White Aethiopians

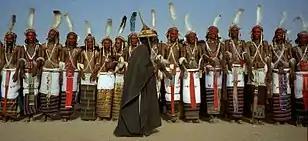
Edmund Dene Morel suggested that the early Fulani could have been Pliny's Leucaethiopes.

Richard Smith, writing in 2003, reports that "historians often assume" that both Leukaethiopes and Melanogaetulians "were of mixed race", or perhaps of some combination of race and culture. On this supposition, he suggests that the Leukaethiopes "were whites who lived in an Ethiopian-style culture", where the "Ethiopians" in question would have been the ancestors of the modern Haratin. Smith concludes that the only safe conclusion is that "the ethnic map was very complex and thus very confusing", even to Ptolemy. According to Smith, the next assumption, is that there was "some kind of awful ancient race war" in which white tribes like the Leukaethiopes were "expelled or exterminated" by the black tribes, but he argues that there is no evidence for this.